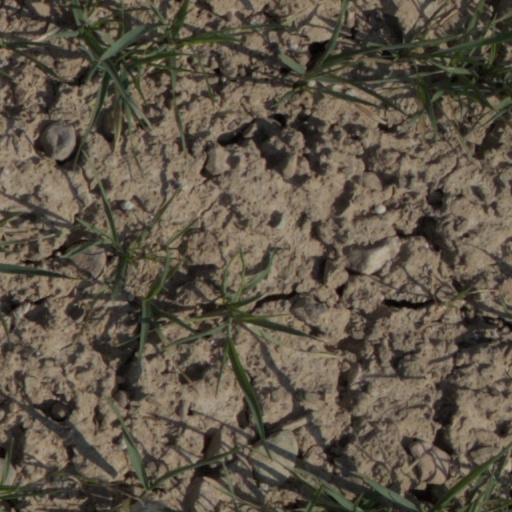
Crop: wheat